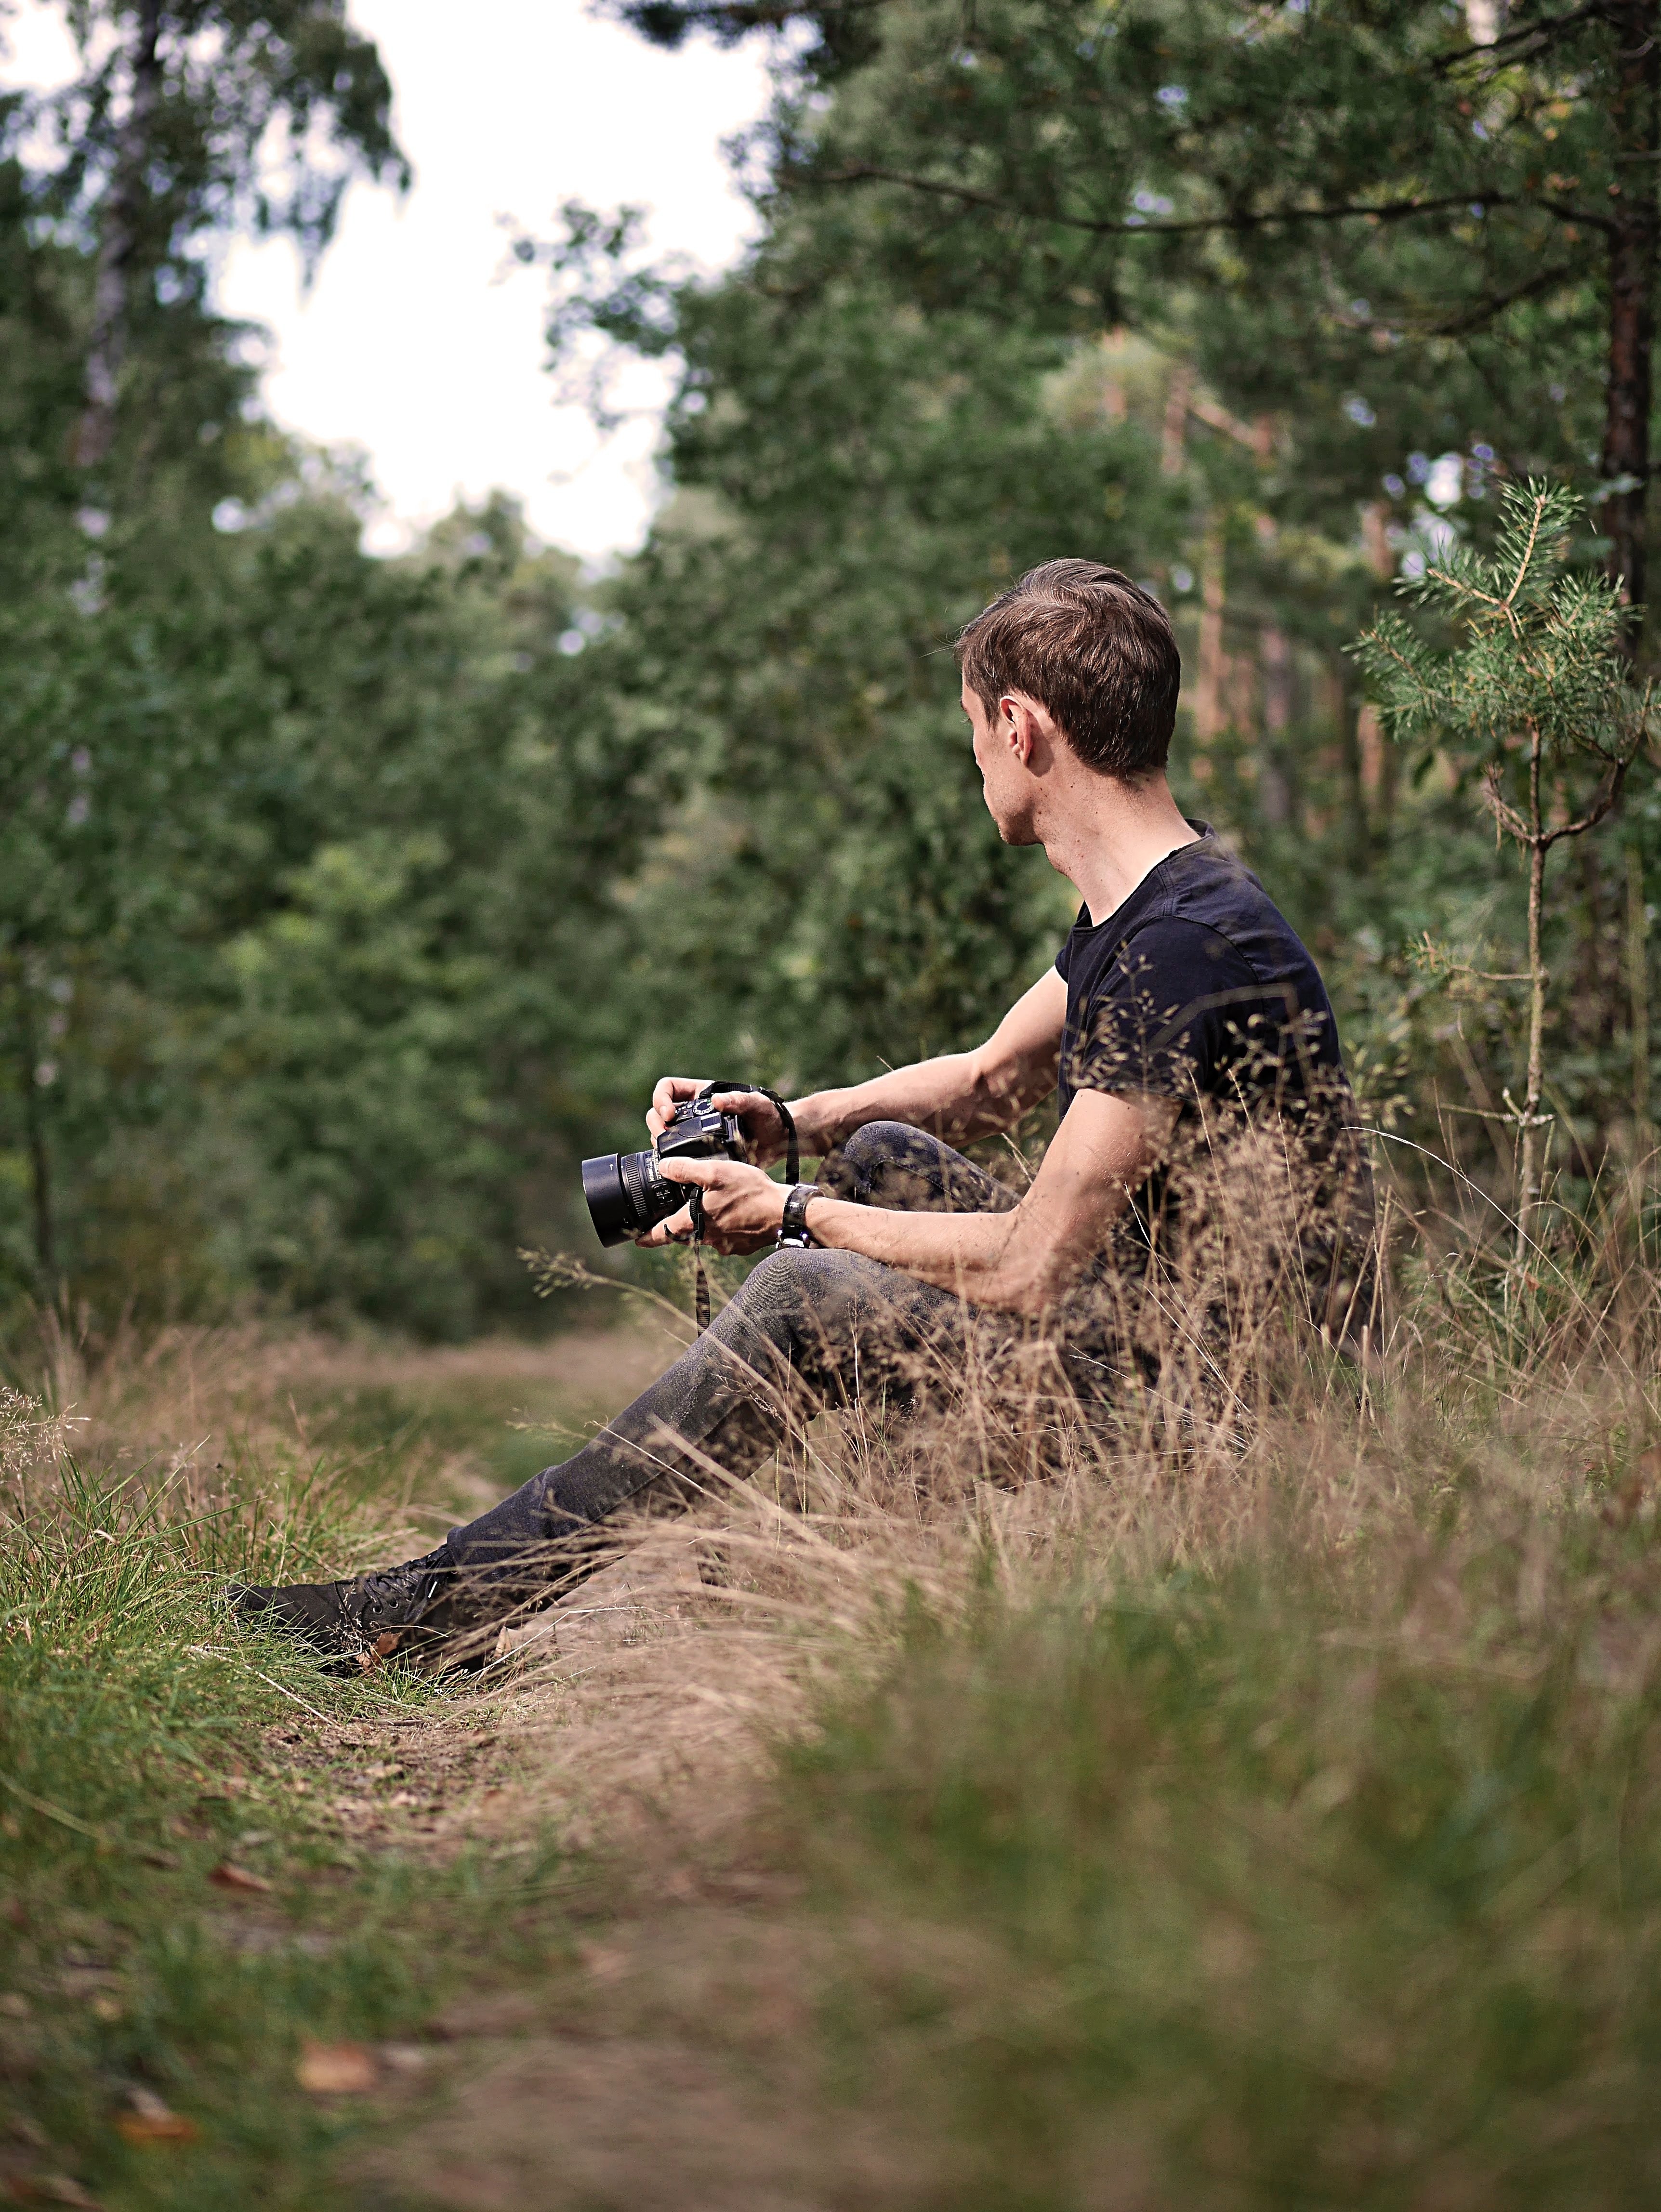
grass, wildlife, tree, woodland, forest, plant community, recreation, soil, shrubland, wildlife biologist